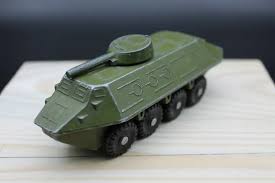
Label: BTR